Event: Nepal Earthquake
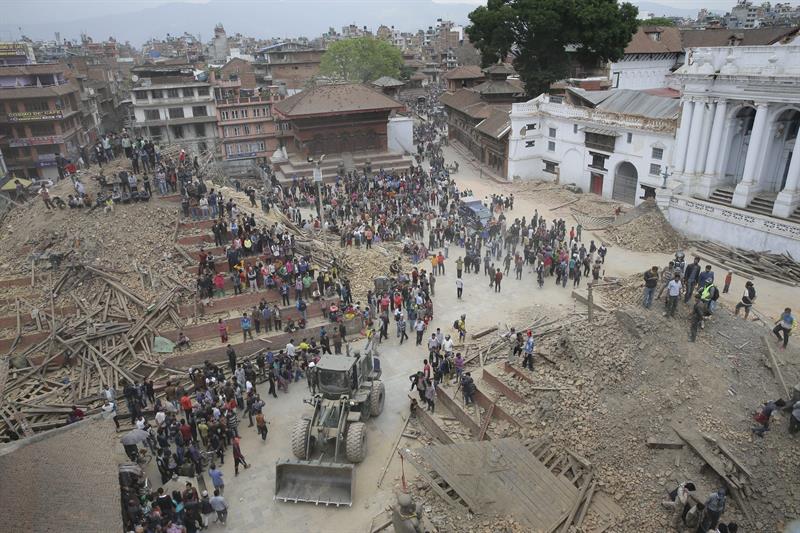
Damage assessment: damage